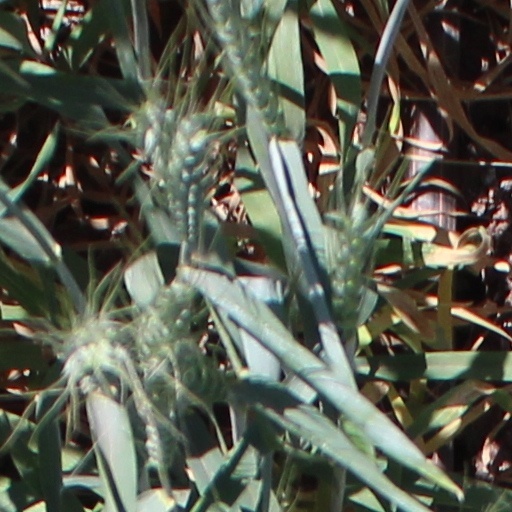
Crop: wheat